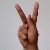
The image shows a hand gesture representing the letter 'K' in Indian Sign Language.